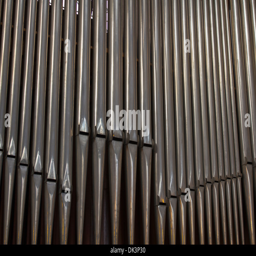
a pipe organ in a 17th century church